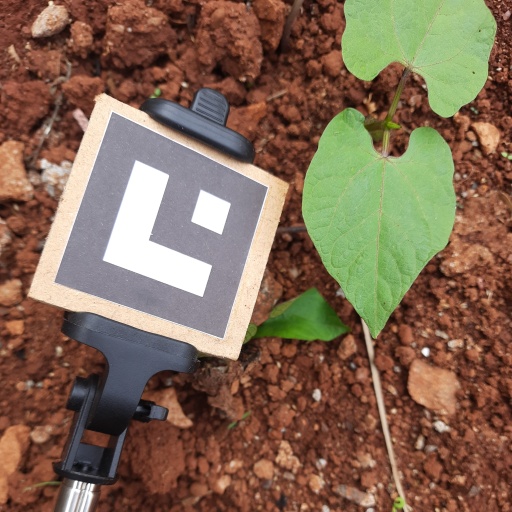
Observations: flat surface, no eating holes, under cloudy sky